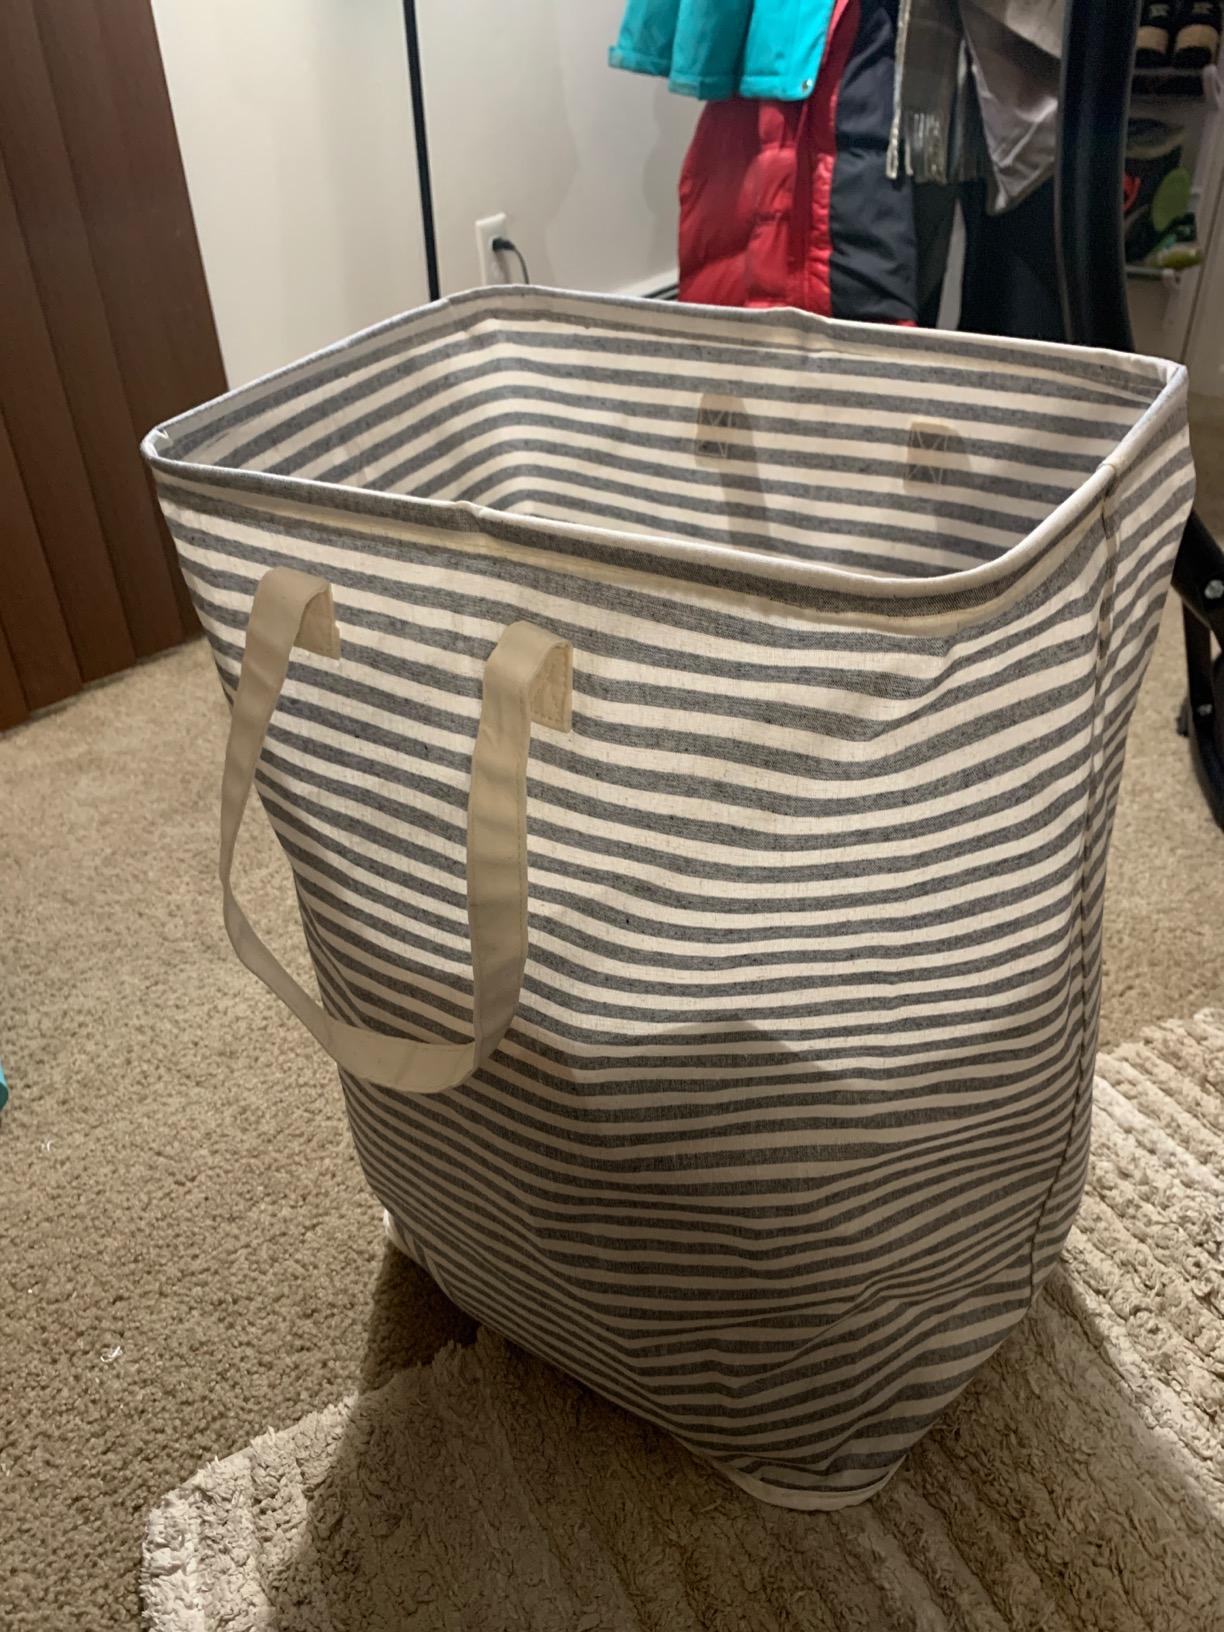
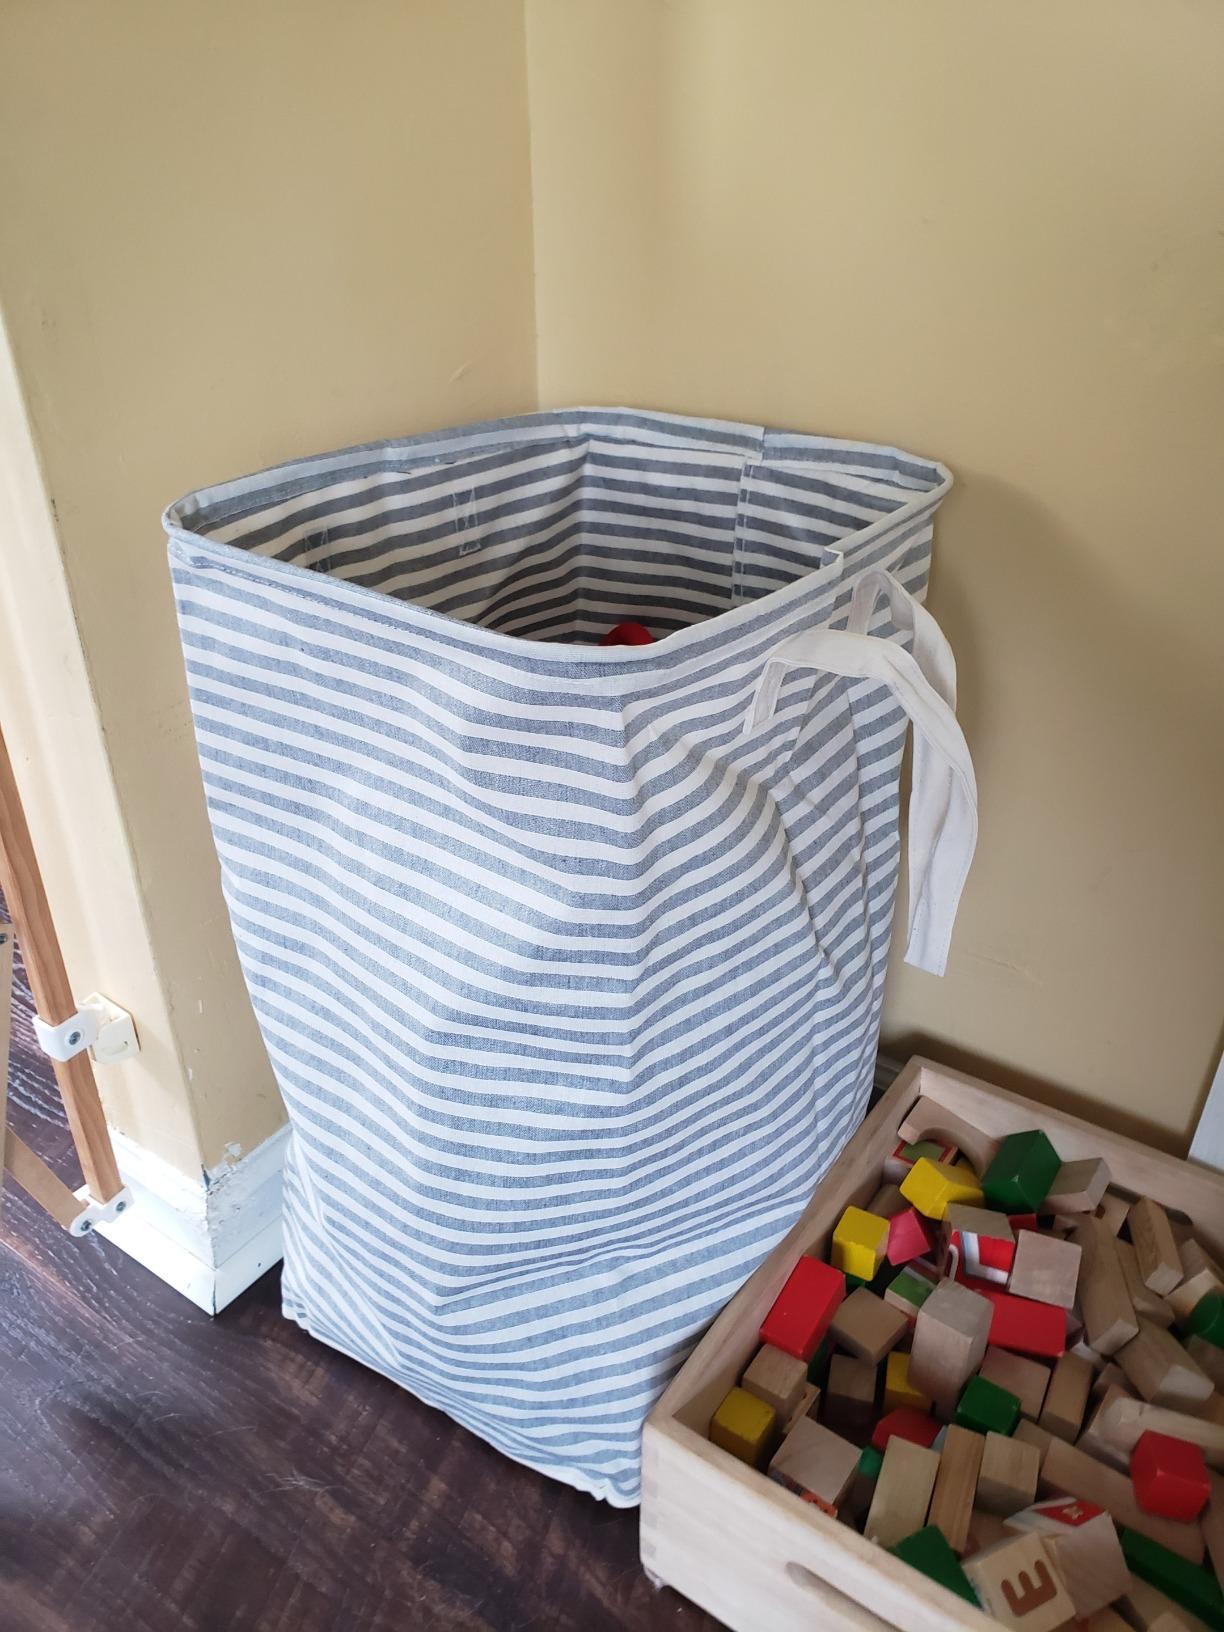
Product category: items_hamper
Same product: yes